1993 Llyn Padarn helicopter crash

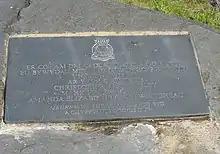
The plaque

For some time after the accident, all Westland Wessex in the United Kingdom were grounded for all but emergency use. The grounding was eventually lifted and Westland Wessex re-entered service. As of 2000, at least one of the four recommendations made by the military board of inquiry as a result of the crash (simulator training for a tail rotor failure) had been implemented.